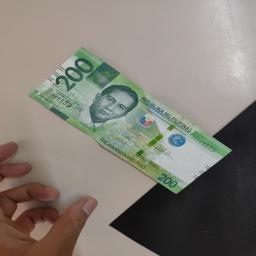
Label: 200_Front